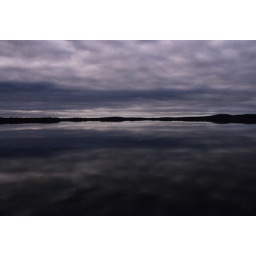
Reflections of cloudy sky on a lake in Lapland, Finland (Canon EOS 500N, Color ISO 400 film)